Lenovo Vibe X

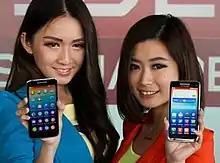
The Vibe X presented by models at launch.

The Vibe X was unveiled at the IFA 2013 show in Berlin. Lenovo says that the Vibe X will be released in China in October 2013 and in other countries in December of the same year. Lenovo does not expect to release the phone in Europe. Lenovo hopes that the Vibe X will help it expand its smartphone market share outside of China.